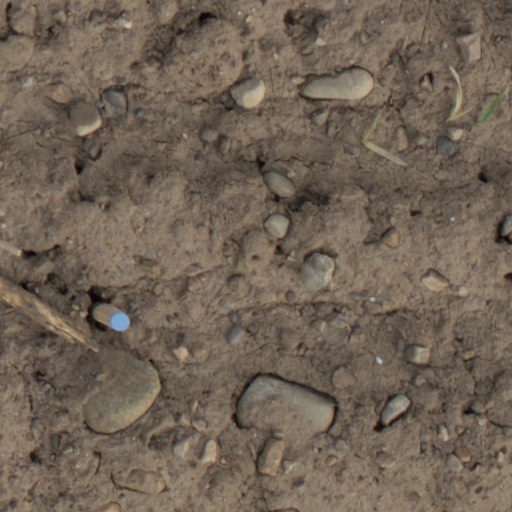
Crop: wheat